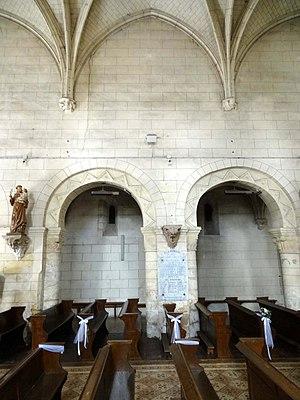
Intérieur de l'église - voir titre.
L'église Saint-Germain est une église catholique paroissiale située à Sacy-le-Grand, dans le département de l'Oise, en France. C'est un vaste édifice solidement construit, qui se démarque de la plupart des églises rurales tant par son ampleur que par l'ambition de son architecture. En même temps, sa structure est très complexe, et manque d'homogénéité stylistique du fait des nombreuses reconstructions partielles. Les travées qui flanquent le vaisseau central ne sont jamais analogues au nord et au sud. À l'origine, est une église romane de plan basilical, dont subsistent notamment les grandes arcades au nord de la nef. Les premiers remaniements et agrandissements interviennent au début du XIIIᵉ siècle avec le large collatéral sud de la nef, et surtout le chœur, qui conserve ses deux voûtes de la première période gothique. Le réaménagement de sa grande baie orientale à la période flamboyante fait oublier sa réelle époque de construction en regardant depuis l'extérieur.